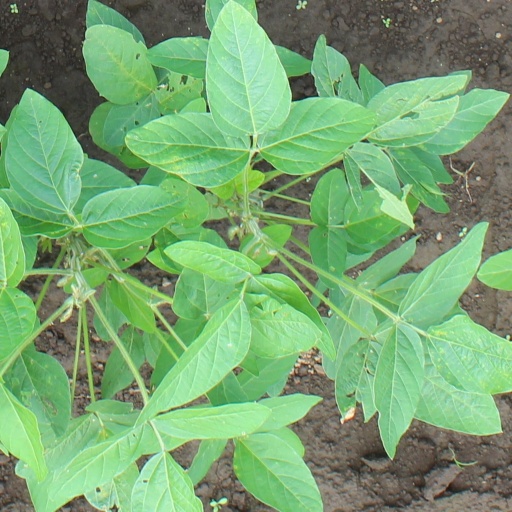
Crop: soybean